Rice polyculture

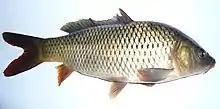
Common carp may have been the first fish in rice-fish systems.

The simultaneous cultivation of rice and fish is thought to be over 2,000 years old. Ancient clay models of rice fields, containing miniature models of fish such as the common carp, have been found in Han dynasty tombs in China. The system originated somewhere in continental Asia such as in India, Thailand, northern Vietnam and southern China. The practice likely started in China since they were early practitioners of aquaculture.